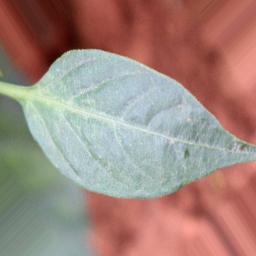
Label: healthy